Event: Ecuador Earthquake
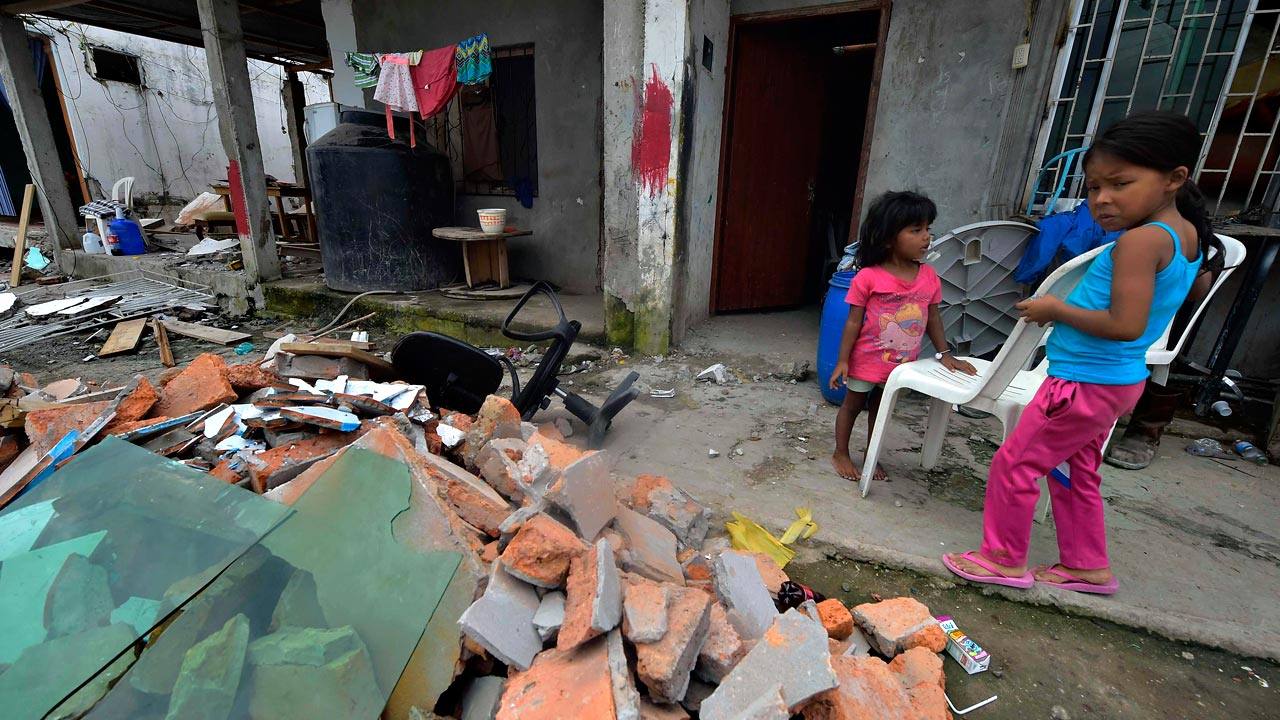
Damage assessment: damage